Outline of motorcycles and motorcycling

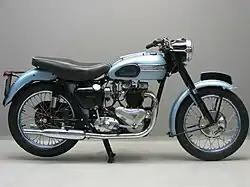
A 1954 Triumph T110

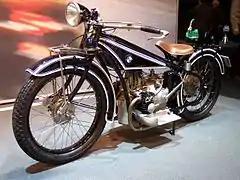
BMW's first motorcycle, the 1923-1925 R32

The following outline is provided as an overview of motorcycles and motorcycling: